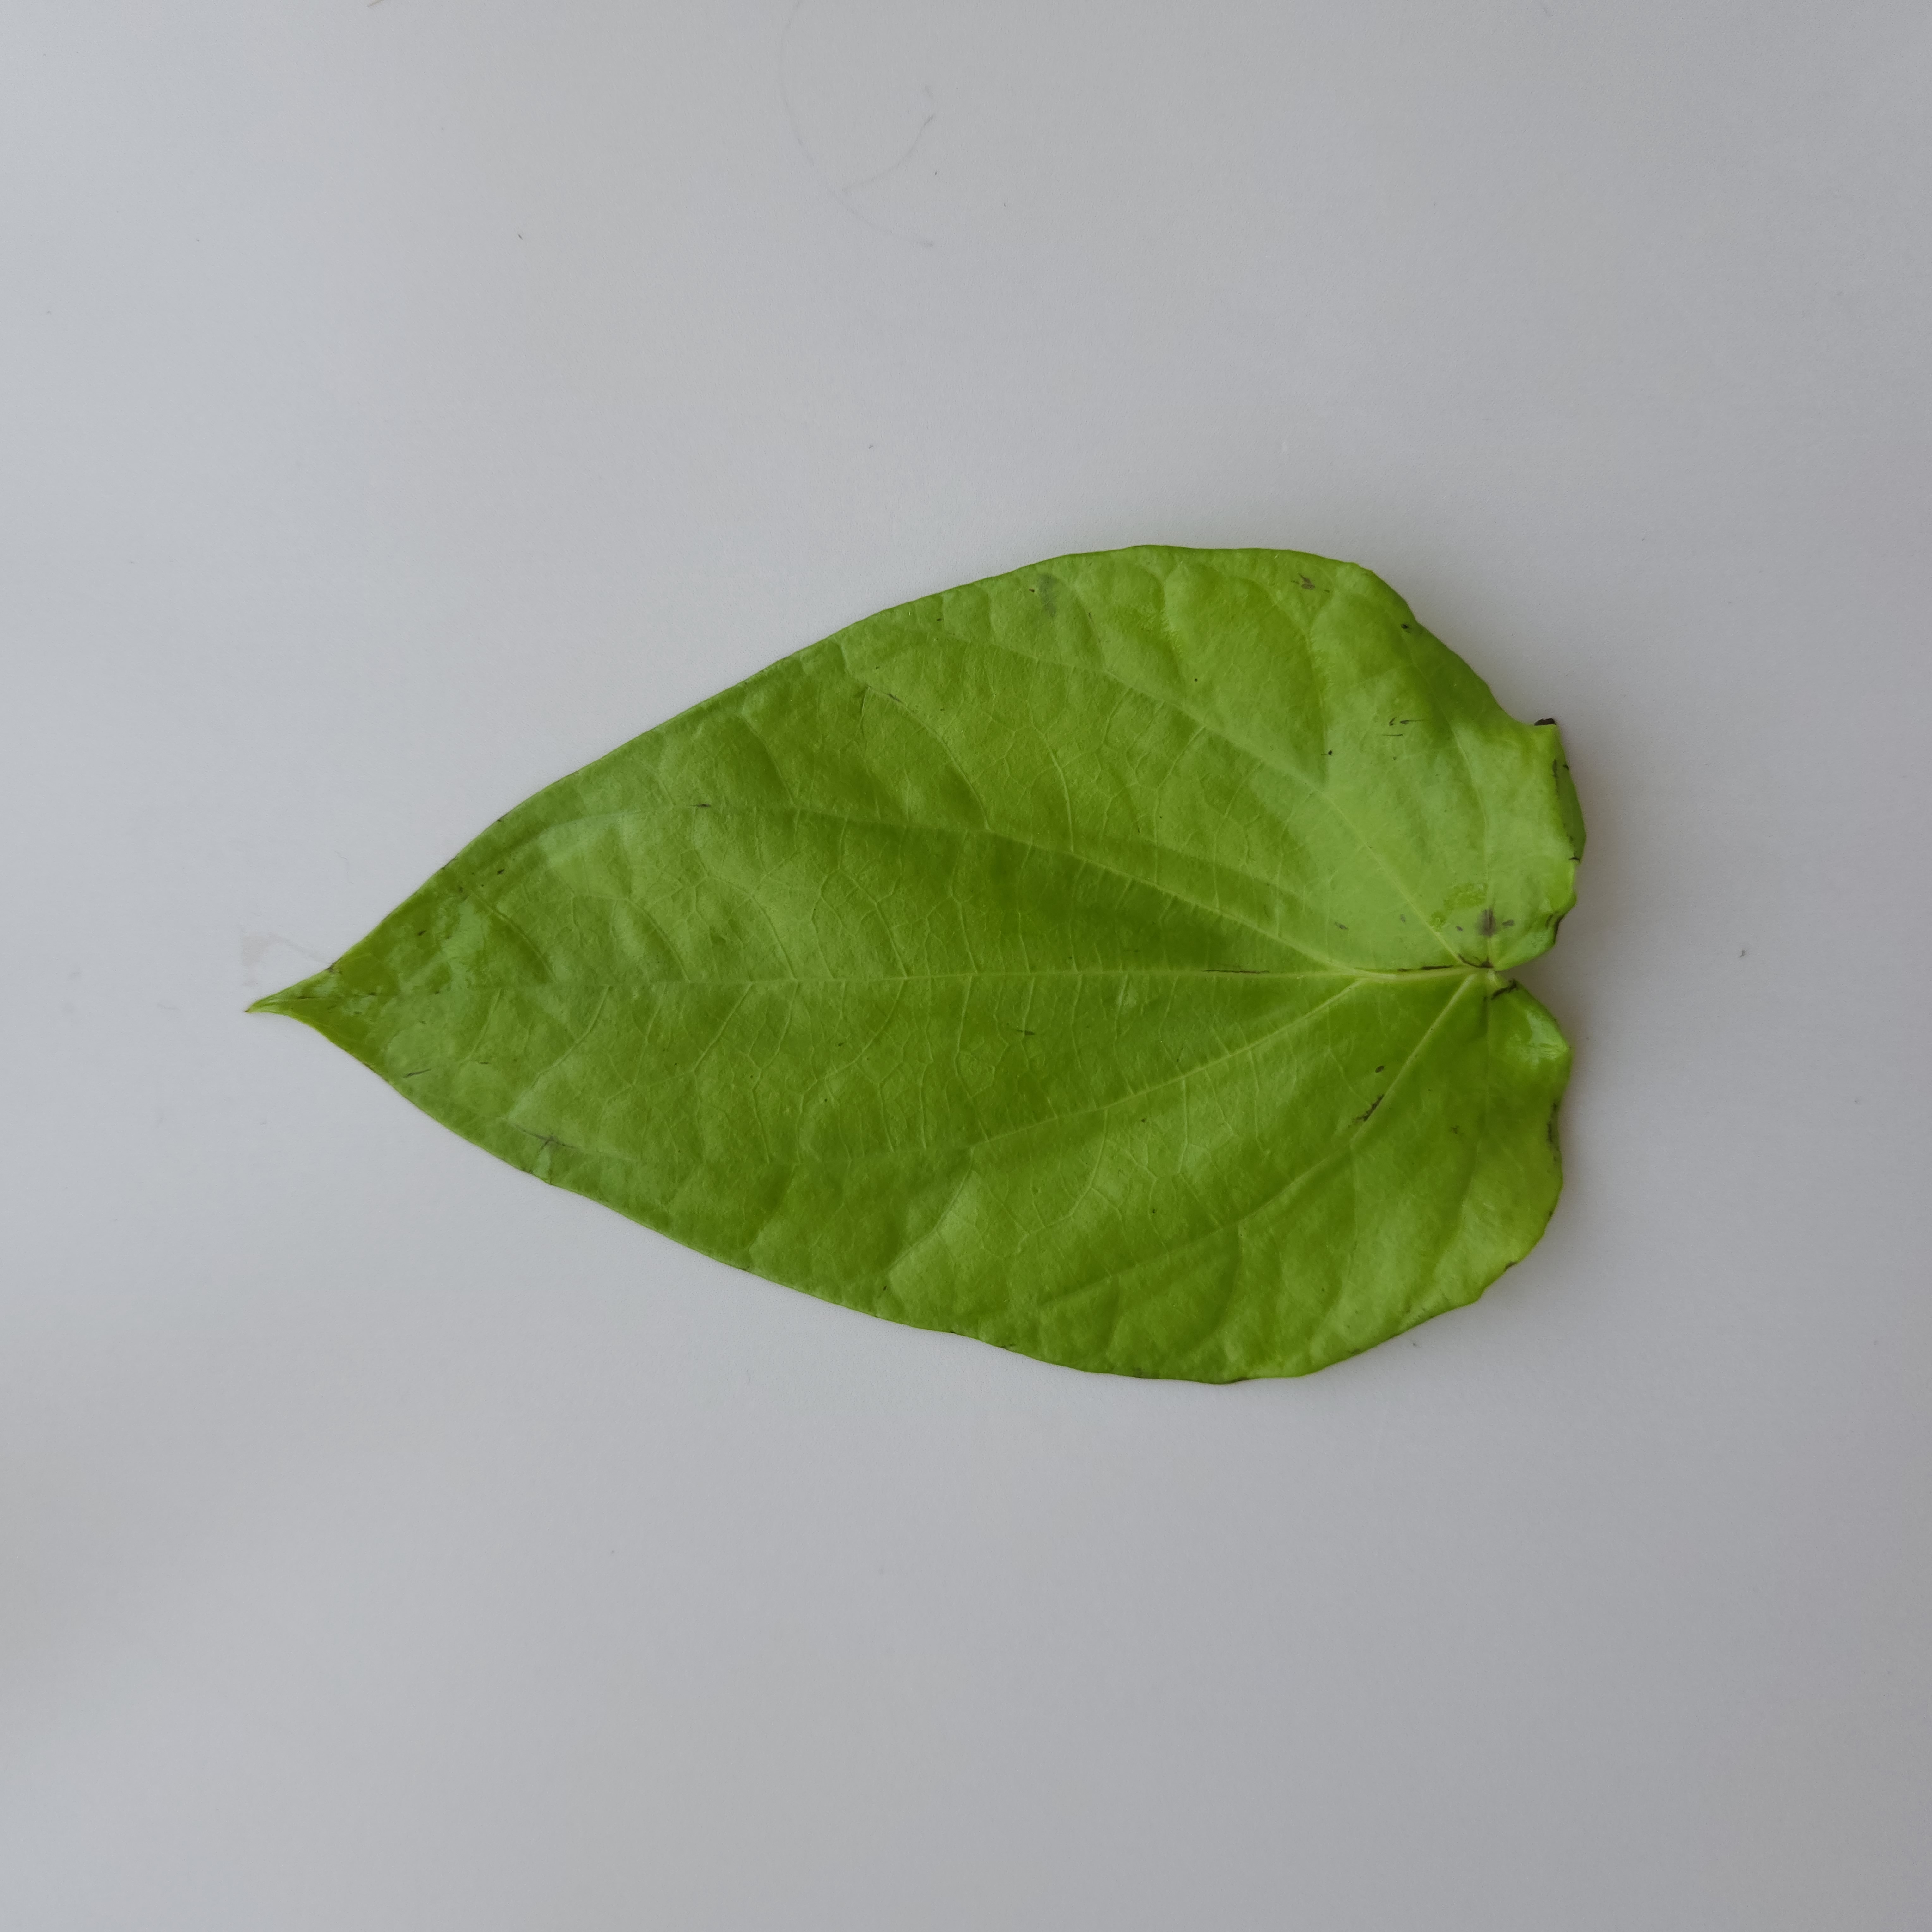
Label: Healthy